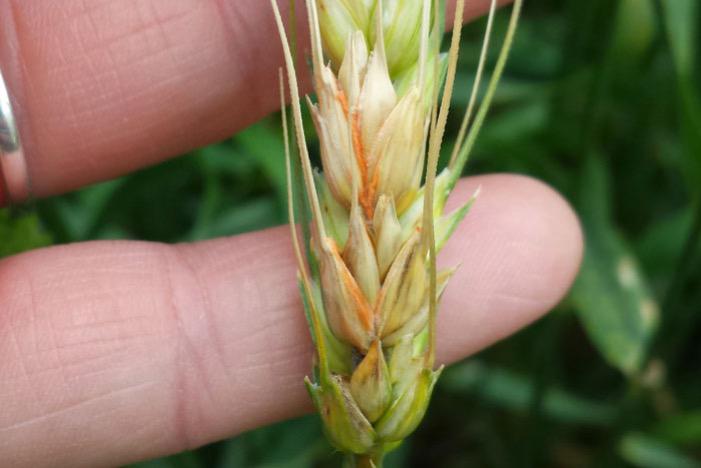
Plant: Wheat
Disease: wheat head scab